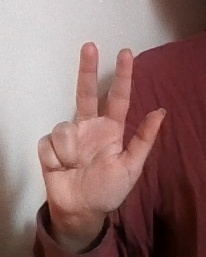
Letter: al